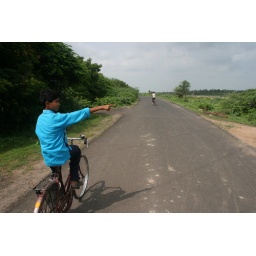
we rode bikes to the bridge to see the river flowing over it